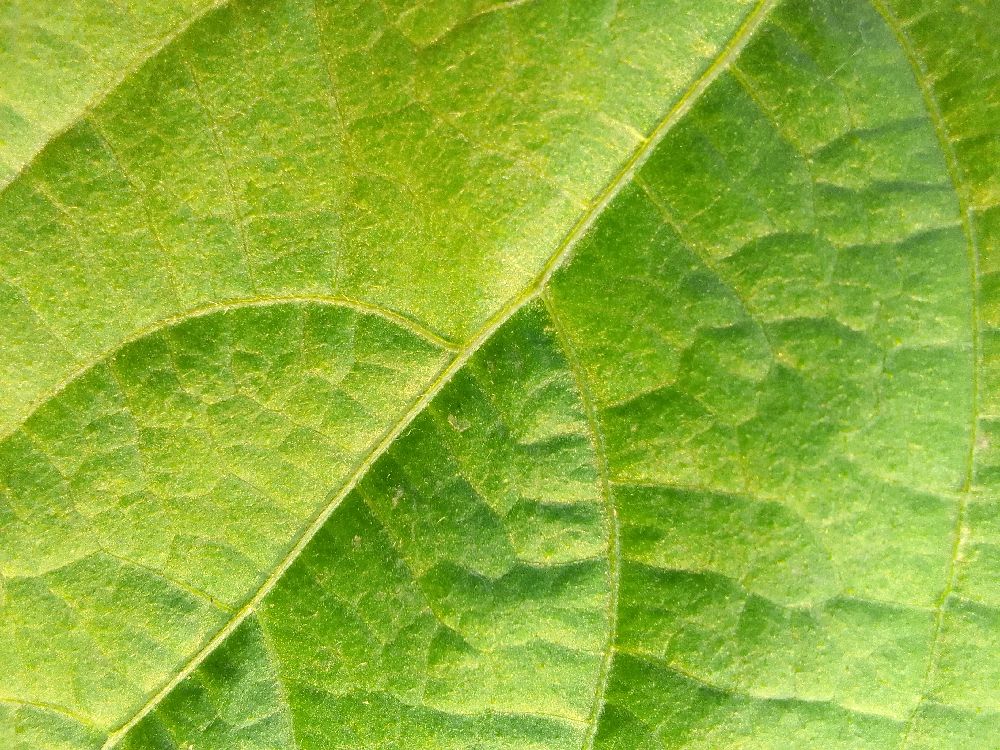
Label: healthy